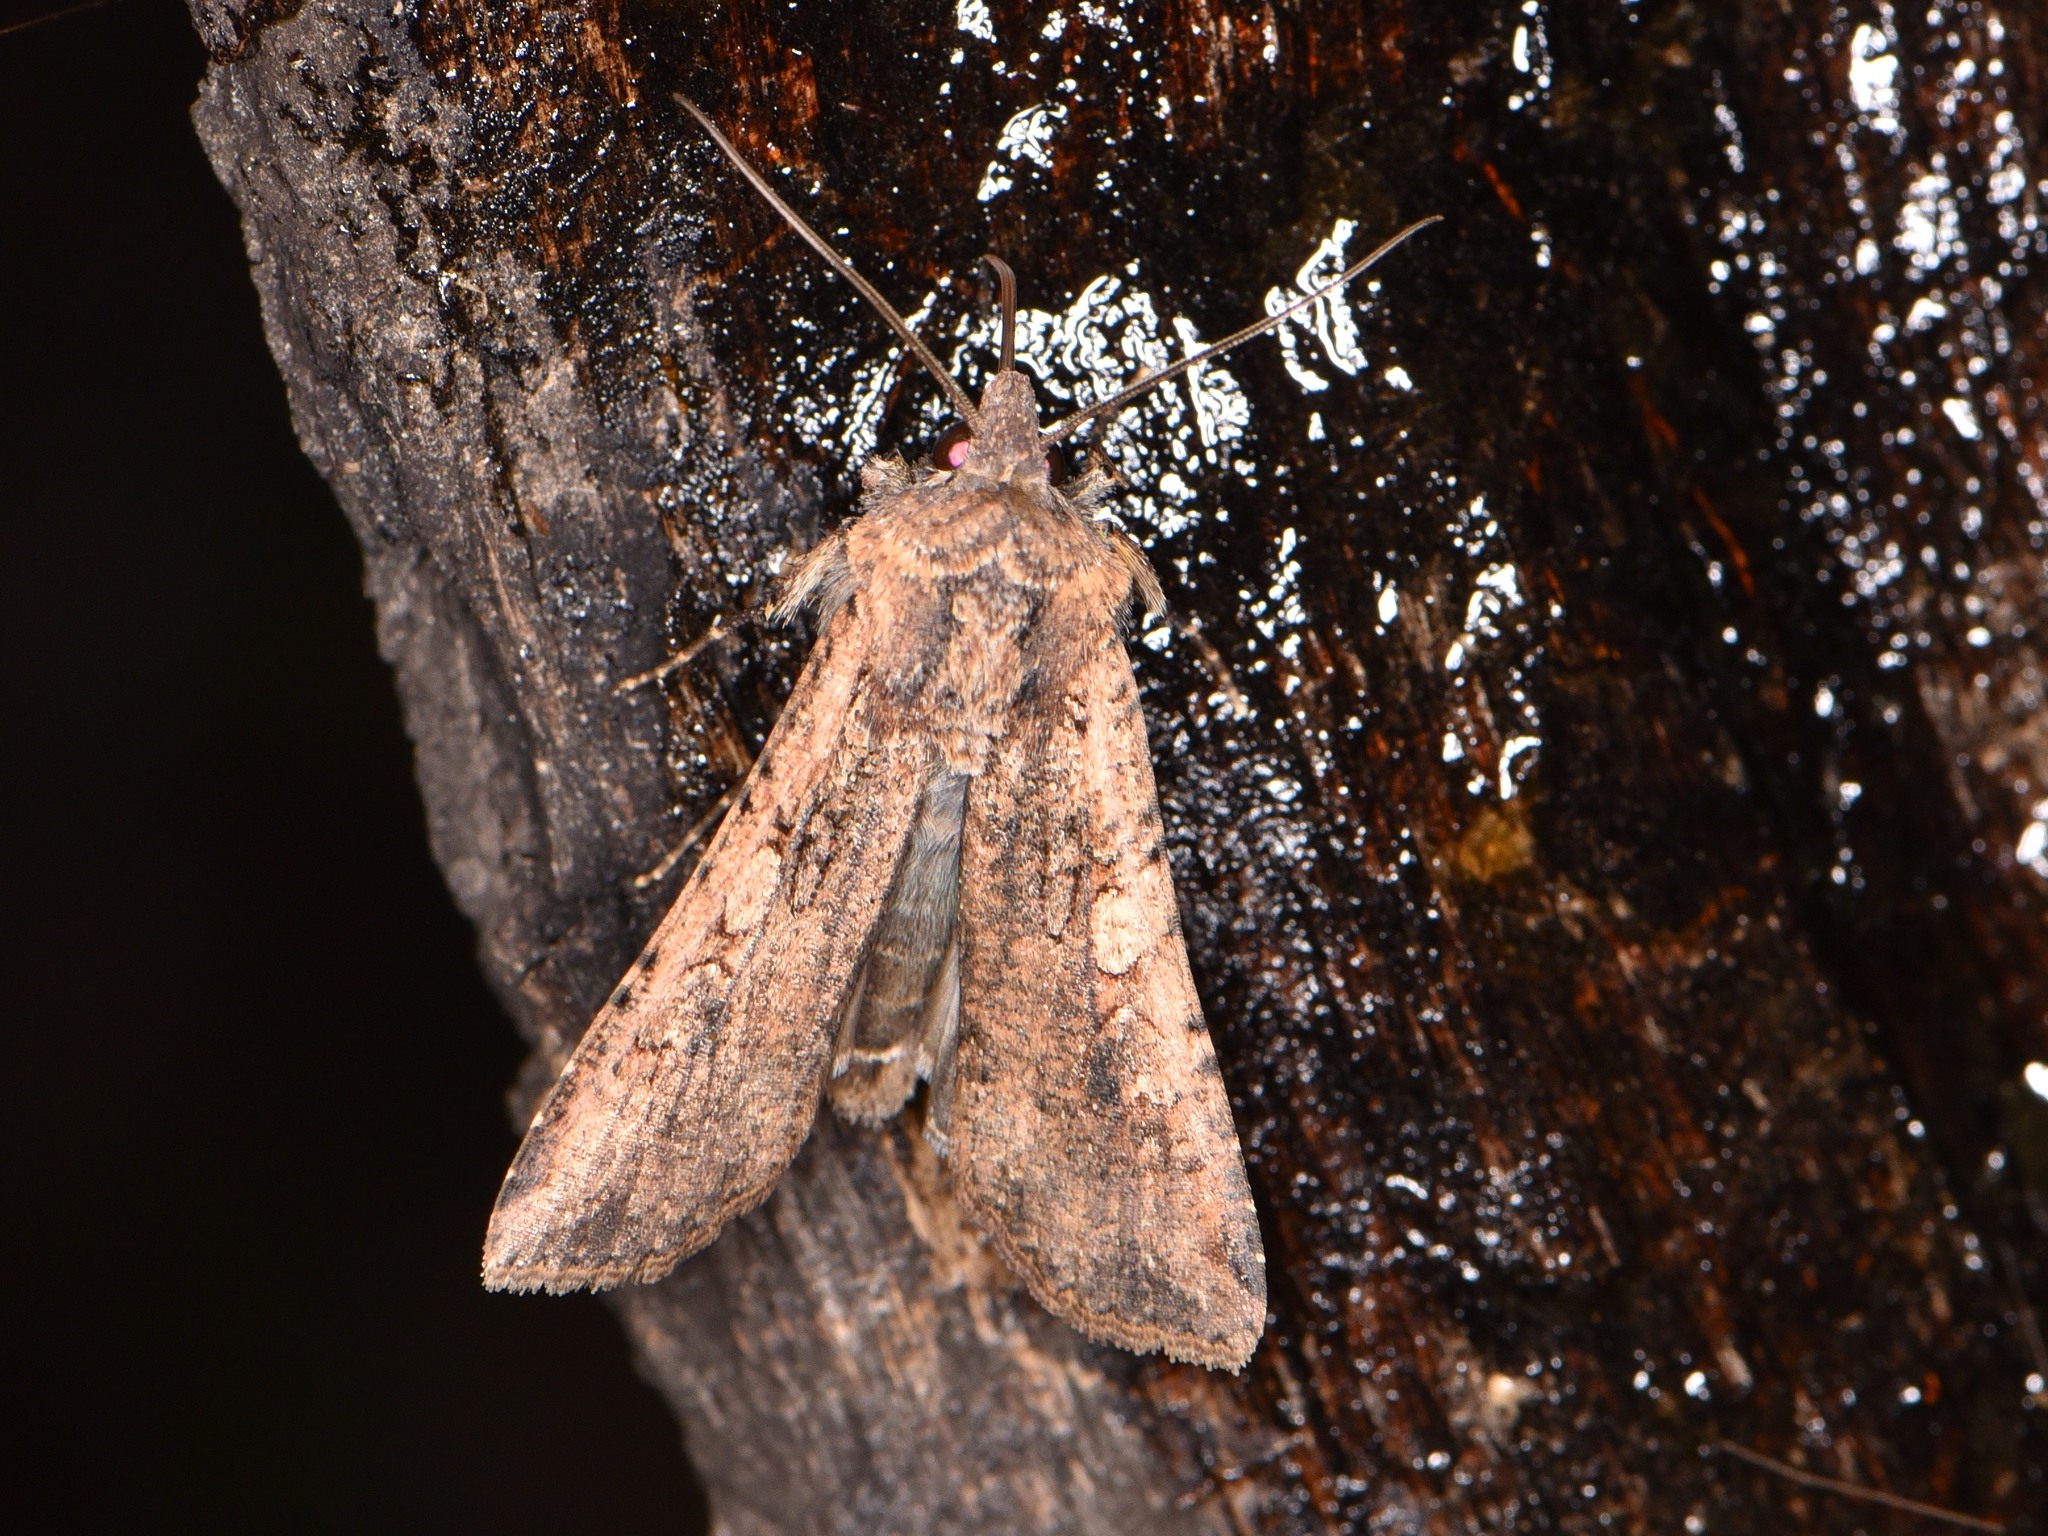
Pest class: cutworms